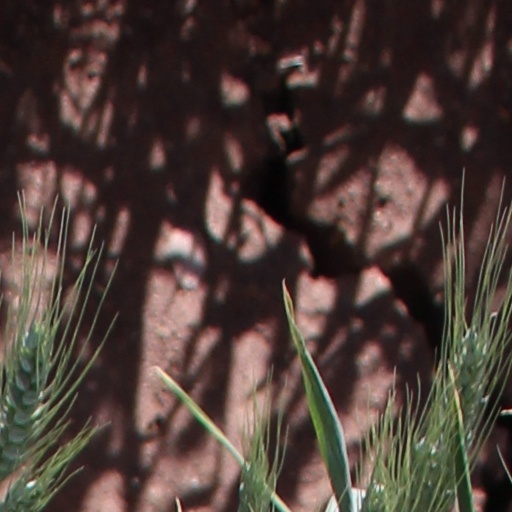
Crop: wheat